Religion in Norway

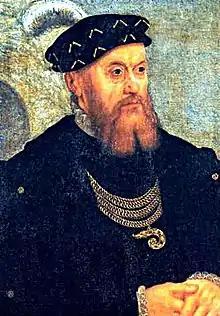
In 1536, King Christian III of Denmark converted the Norwegians from Catholicism to Lutheran Protestantism

The Norwegians were Catholics until the Danish king Christian III of Denmark ordered Denmark to convert to Lutheranism in 1536 and, as Norway was then ruled by Denmark, the Norwegians converted as well. The Danish Church Ordinance was introduced in 1537 and a Norwegian Church Council officially adopted Lutheranism in 1539. Monasteries were dissolved and church property confiscated with the Evangelical Lutheran Church of Norway established and funded by the state. Bishops still adhering to Catholicism were deposed, with Olav, Archbishop of Nidaros, fleeing the country in 1537 and another bishop dying in prison in 1542. Catholicism held on in remote parts of Norway for another couple of decades, although eventually the remaining Catholics converted or fled, to the Netherlands in particular. Many pastors were replaced with Danes and Norwegian clergy being trained at the University of Copenhagen as Norway did not have a university. The Danish translation of the Bible was used as were Danish catechisms and hymns. The use of Danish in religious ceremonies had a strong influence on the development of the Norwegian language.